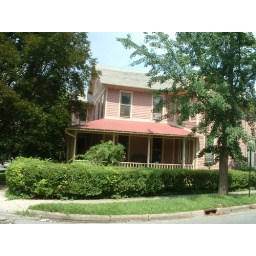
Although I'm sure that bathroom that Barn used required cleansing by napalm, the house is still pink and proud.